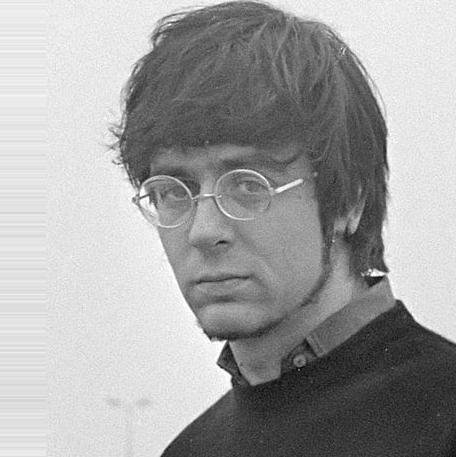
Age: 26